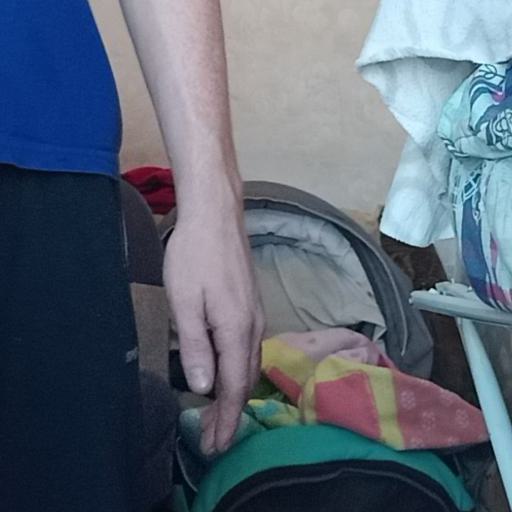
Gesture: no_gesture